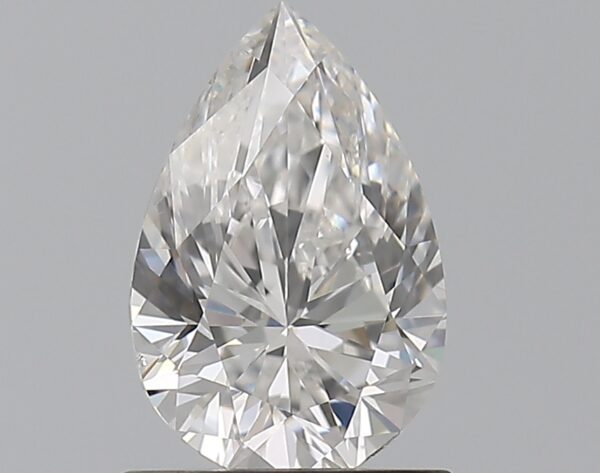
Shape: pear
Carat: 1
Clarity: SI2
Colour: E
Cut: EX
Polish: EX
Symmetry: VG
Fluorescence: N
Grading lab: GIA
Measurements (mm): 8.48 x 5.55 x 3.55